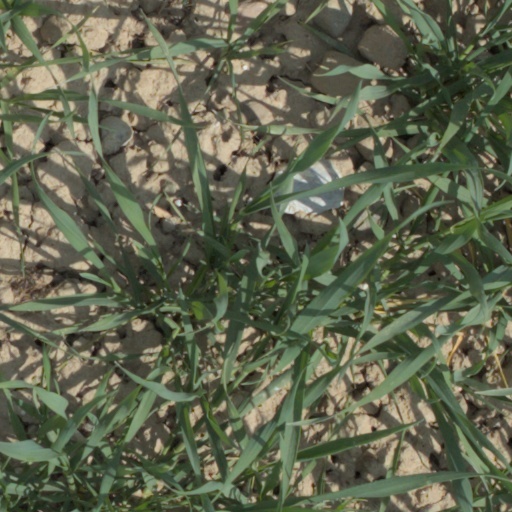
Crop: wheat